History of Bihar

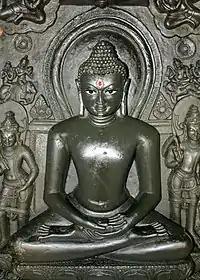
Idol of 24th Tirthankar, Bhagwan Mahaveer at his birthplace, Kshatriyakund tirth.

The Magadha was established by a semi-mythical king Jarasandha, who the Puranas state was a king of the Brihadrathas dynasty and one of the descendants of King Puru. Jarasandha appears in the Mahabharatha as the "Magadhan Emperor who rules all India" and meets with an unceremonious ending. Jarasandha was the greatest among them during epic times. His capital, Rajagriha or Rajgir, is now a modern hill resort in Bihar. Jarasandha's continuous assault on the Yadava kingdom of Surasena resulted in their withdrawal from central India to western India. Jarasandha was a threat not only to the Yadavas but also to the Kurus. Pandava Bhima killed him in a mace dual aided by the intelligence of Vasudeva Krishna.